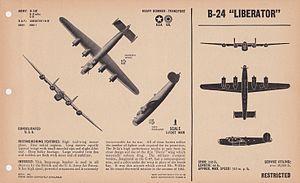
Le Consolidated B-24 Liberator est un bombardier lourd américain, conçu par Consolidated Aircraft de San Diego. Il est connu dans la société comme le Model 32, et un petit nombre des premiers modèles sont vendus sous le nom LB-30, pour « Land Bomber ». Le B-24 est utilisé dans la Seconde Guerre mondiale par les forces aériennes et navales alliées, et par plusieurs branches des forces armées américaines pendant la guerre, établissant un bilan de guerre particulier avec ses opérations en Europe de l'Ouest, dans le Pacifique, en Méditerranée, et sur le théâtre des opérations de Chine-Birmanie-Inde.